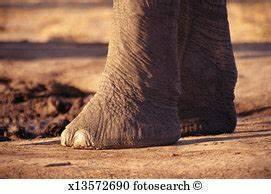
elephant